Monastery of St Lawrence at Buda

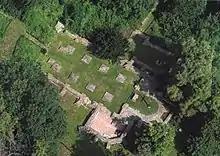

The Monastery of St Lawrence at Buda, also known as the Pauline Monastery of Budaszentlőrinc, is a former monastery belonging to the Pauline Order. Destroyed by the Ottomans, the remains of the monastery grounds are in an area called Szépjuhászné (English: "Beautiful shepherdess") which is in the saddle between Hárshegy and János Hill in the 2nd district of Budapest. It is where the Pauline Order founded their first friary. Today, only the foundation walls of the monastery remain.